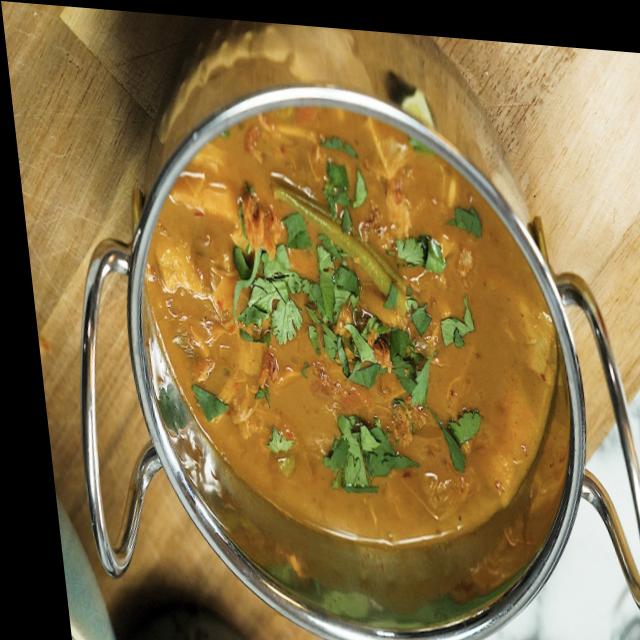
Dish: fish_curry